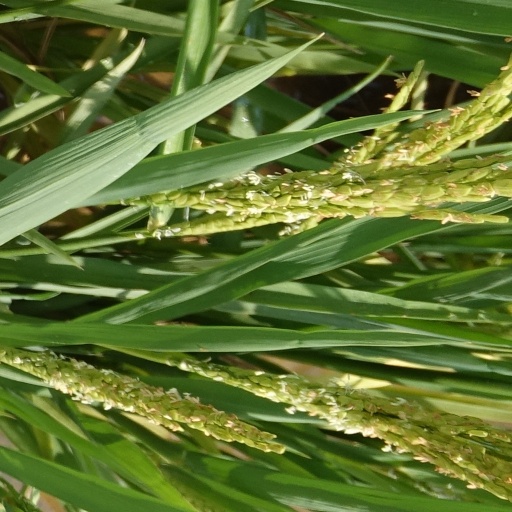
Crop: rice